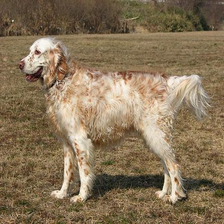
Species: dog
Breed: english setter